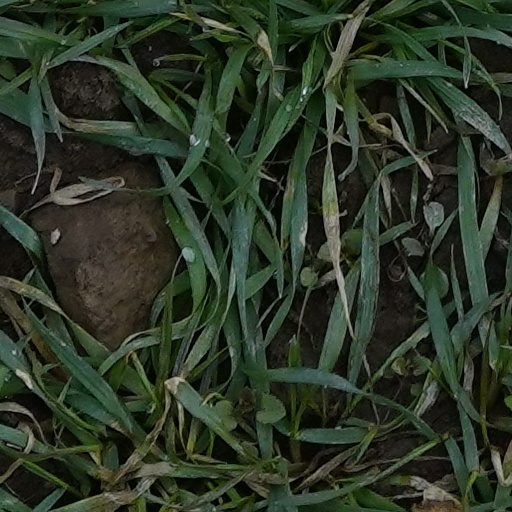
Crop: wheat